Kathgola Palace

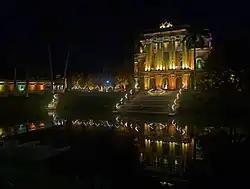
Illuminated Katgola Palace at night during the Murshidabad Heritage Festival

Murshidabad was at its peak in the early 19th century, and the opportunities of trade and banking attracted many Marwari Jains to go and settle there. Azimganj and Jiaganj became the nucleus of the Marwari Jain community. In the course of time, they acquired immense wealth and they built many Jain temples. The principal families were the Dugars, the Dudhorias, the Nahars, the Kotharis and the Nowlakhas. Although, many of them shifted their base to Kolkata, with the ascendancy of the British, the palatial buildings and temples they built are still there.